Answer in natural language. Considering the relative positions, where is stainless steel refrigerator (highlighted by a green box) with respect to flatscreen television black bezel offscreen (highlighted by a blue box)? Choose between the following options: above or below
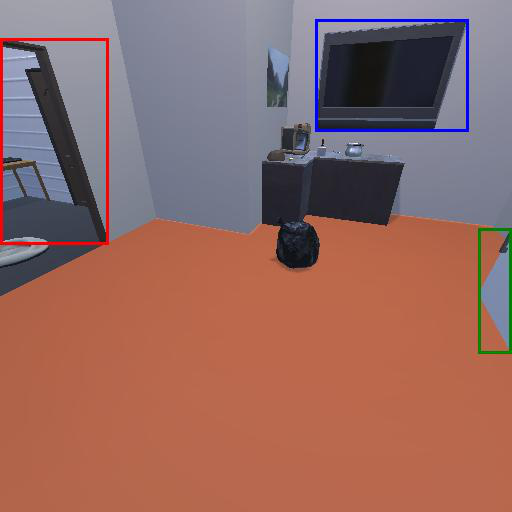
<answer>below</answer>